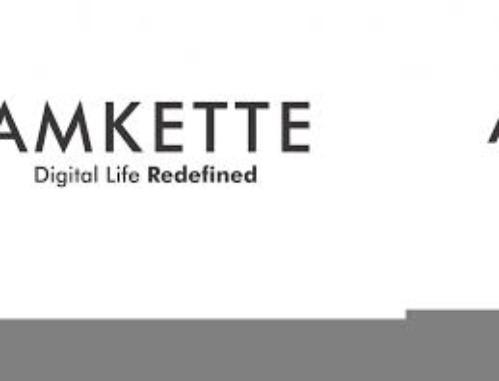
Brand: Amkette
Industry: Electronic